Hunterwali

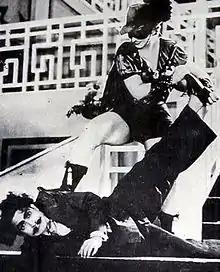
Shot from the film.

"Hunterwali" was a Black and White film running for 164 minutes. During the production stage, there was an objection to the film's title. Language pundits objected to the blending of two words; "Hunter", an English word denoting "whip" and "wali", which was a Hindi word made a corrupted hybrid which did not do justice to either language.